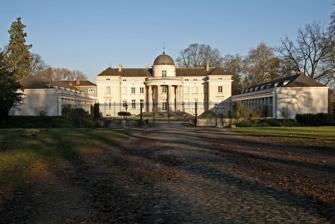
Building: Château de Duras
Country: Belgium
Year built: 1788
Belgian castle This article is about the Belgian site. For the French castle, see Château de Duras (France) . Duras Castle Belgium Château de Duras Type Castle Site history Built 1787-1789 The Château de Duras (Castle of Duras) in Duras , a half hour walk to the north of Sint-Truiden in Belgium , is built in the Classical style . This Belgian castle was built between 1787 and 1789 and is located in a beautiful area. The castle was built on the location of the original castle of the Counts of Duras , which was built in 1102. It was Otto of Looz, count of Duras and “sous-avoué” of Sint-Truiden , who by his marriage to Ode, the only daughter and heiress of Giselbert, count of Duras, adopted the name and the coat of arms of the counts of Duras and ordered to build the castle in that year. One of his two sons, named Giselbert in honor of his maternal grandfather, married the daughter and heiress of Conon, count of Montaigu and Clermont, and of Ide, the sister of the famous Godfrey of Bouillon , the first king of Jerusalem. The castle grounds cover an area of more than 100 ha, consisting of woods,  meadows, fields and orchards. It also includes a watermill and a farm.  It is now a protected monument. Architecture The castle was built by the van der Noot family, which includes Henry van der Noot, one of the main landowners in Brabant . Taking place during the time of the French Revolution ,  the construction of such a landmark was an expensive and risky undertaking. The Dinant architect, G. Henry designed the facade and outbuildings. A striking feature of the façade  are the six Ionic columns , which carry a small dome. For the interior design, G. Henry used many elements commonly found in French buildings and hotels. The large and impressive reception hall is a central feature around which all other rooms are grouped. History In 1902 the castle was almost completely destroyed by a fire, but was immediately rebuilt.  During World War II the castle was surprisingly not seized by German troops. At the end of the war, in the year 1945, the castle was deliberately hit by a German V-1 flying bomb . Many rooms were badly damaged because of that attack. Between 1960 and 1962 the castle was completely restored with the support of the Belgian State and the Count of Liederkercke. Earlier, in 1948, the castle was already declared as a protected monument. Count Jean-Joseph van der Noot married Florence Ruys Scheeren, Countess of Elissem near Landen.  One of their children, Louise, got married on April 27, 1803, to Prince Louis de Ligne, son of Charles-Joseph, 7th Prince of Ligne and Princess Franziska of the house of Liechtenstein . They had three children including a son, Eugène, 8th Prince of Ligne (1804–1880), who was a distinguished Belgian statesman.  After the death of her husband in 1813, Louise married Count Charles d'Outremont, whose family is still in possession of the castle. One of the counts of d'Outremont, M. J. d'Outremont was a grand marshal of the court of king Leopold II of Belgium. Several times a year the castle can be visited by the public, and it can be rented for weddings. During the Christmas period, the castle is a site of a children's interactive immersive theatrical performance "Kerstmagie", during which the visitors, both adults and children can walk through the castle accompanied by fairy tale characters. See also List of castles and châteaux in Belgium External links Duras Castle, Sint-Truiden Tourist office References ^ De Mansuarie France, Allemagne, Belgique, Pays Bas. Maison souveraine... 1881. ^ "La Jeunesse illustrée" . Gallica . 1909-10-31 . ^ "Sint-Truiden - Limburg" . Kerstmagie (in Flemish) . 50°50′06″N 5°09′07″E / 50.835°N 5.152°E / 50.835; 5.152 v t e Castles in Belgium Abée Castle Acoz Castle Alden Biesen Castle Chateau des Amerois Annevoie Castle Antoing Castle Château d'Anvaing Château royal d'Ardenne Ardooie Castle Kasteel van Arenberg Aspremont-Lynden Castle Attre Castle Beauvoorde Castle Beersel Castle Château de Belœil Belvédère Castle La Berlière Castle Château de Beurthé Château Bilquin de Cartier Binche Palace Blanmont Castle Boelare Castle Château de Bois-Seigneur-Isaac Bolland Castle Bonlez Castle Bonneville Castle Bornem Castle Borrekens Castle Bossenstein Castle Bouchout Castle Château de Bouillon Braine Castle Château des Cailloux Chimay Castle Royal Castle of Ciergnon Cleydael Castle Château de Corroy-le-Château Couwelaar Castle Crèvecœur Castle Crupet Castle Dave Castle Deulin Castle Diepenbeek Castle Donnea Castle Château de Duras Écaussinnes-Lalaing Castle Elewijt Castle Castle of l'Estriverie Fagnolle Castle Falaën Castle La Falize Castle Château de Fallais Falnuée Castle Fanson Castle Farciennes Castle Faulx-les-Tombes Castle Fernelmont Castle Château de Flawinne Florennes Castle Château de Fontaine Fontaine-l'Évêque Castle Fosteau Castle Château de La Fougeraie Franc-Waret Castle Franchimont Castle Castle of Freÿr Gaasbeek Castle Geeraard de Duivelsteen Gors Castle Gravensteen Groot-Bijgaarden Castle Guirsch Castle Ham-sur-Heure Castle Hamal Castle Harzé Castle Hasselbrouck Castle Haultepenne Castle Hauteroche Castle Haversin Castle Havré Castle Heers Castle Hélécine Castle Hex Castle Houtain-le-Val Castle Ingelmunster Castle Jannée Castle Jehay-Bodegnée Castle Jemeppe Castle Kruishoutem Castle Karreveld Castle Kasteel van Laarne Kasteel Lagendal Landwijk Castle Lassus Castle Laval Castle Château de Lavaux-Sainte-Anne Kasteel van Leeuwergem Leignon castle Limont Castle Loppem Castle Male Castle Château Malou Meylandt Castle Château Miranda Mirwart Castle Château de Modave Montaigle Castle Montquintin Castle Morialmé Castle Nieuwerkerken Castle Nokere Castle Ommerstein Castle Ooidonk Castle Oostkerke Castle Opprebais Castle Ouren Castle Kasteel van Poeke Rameyen Castle Ravenhof Castle (Torhout) Reinhardstein Castle Renesse Castle Reuland Castle Reijvissche Castle Rivieren Castle (Ganshoren) La Roche-en-Ardenne Castle Le Rœulx Castle Château-ferme de Roly Château Rose Château Rouge La Royère Castle Royseux Castle Rullingen Castle Rumbeke Castle Château-ferme de Samart Sars-la-Bruyère Castle Sart-Eustache Castle Château de Seneffe Solre-sur-Sambre Castle Solvay Castle Sombreffe Castle Sorghvliedt Castle Spanjaardenkasteel Spiere Castle Spontin Castle Het Steen Sterckshof Château du Stuyvenberg Tavigny Castle Templeuve Castle Ter Leyen Castle Thoricourt Castle Thuillies Castle Castle of Thy-le-Château Tielen Castle Tillegem Castle Tornaco Castle Trazegnies Castle D'Ursel Castle Château of Val-Duchesse Château de Vêves La Vicomté Castle Vierset Castle Vierves-sur-Viroin Castle Villers-sur-Semois Castle De Viron Castle Vogelsanck Castle Vonêche Castle Castle of Waha Walberg Castle Waleffe Castle Walzin Castle Castle of Warfusée Waroux Castle Wégimont Castle Castle of Westerlo Westmalle Castle Kasteel van Wijnendale Wissekerke Castle Château de Wodémont Zeebroeck Castle Zétrud-Lumay Castle This article about a castle or château in Belgium is a stub . You can help Wikipedia by expanding it . v t e